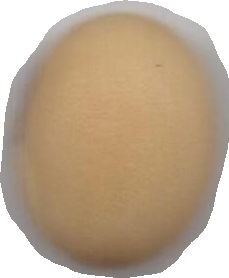
Variety: Anjasmoro